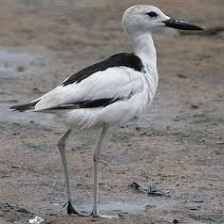
Species: CRAB PLOVER
Scientific name: DROMAS ARDEOLA